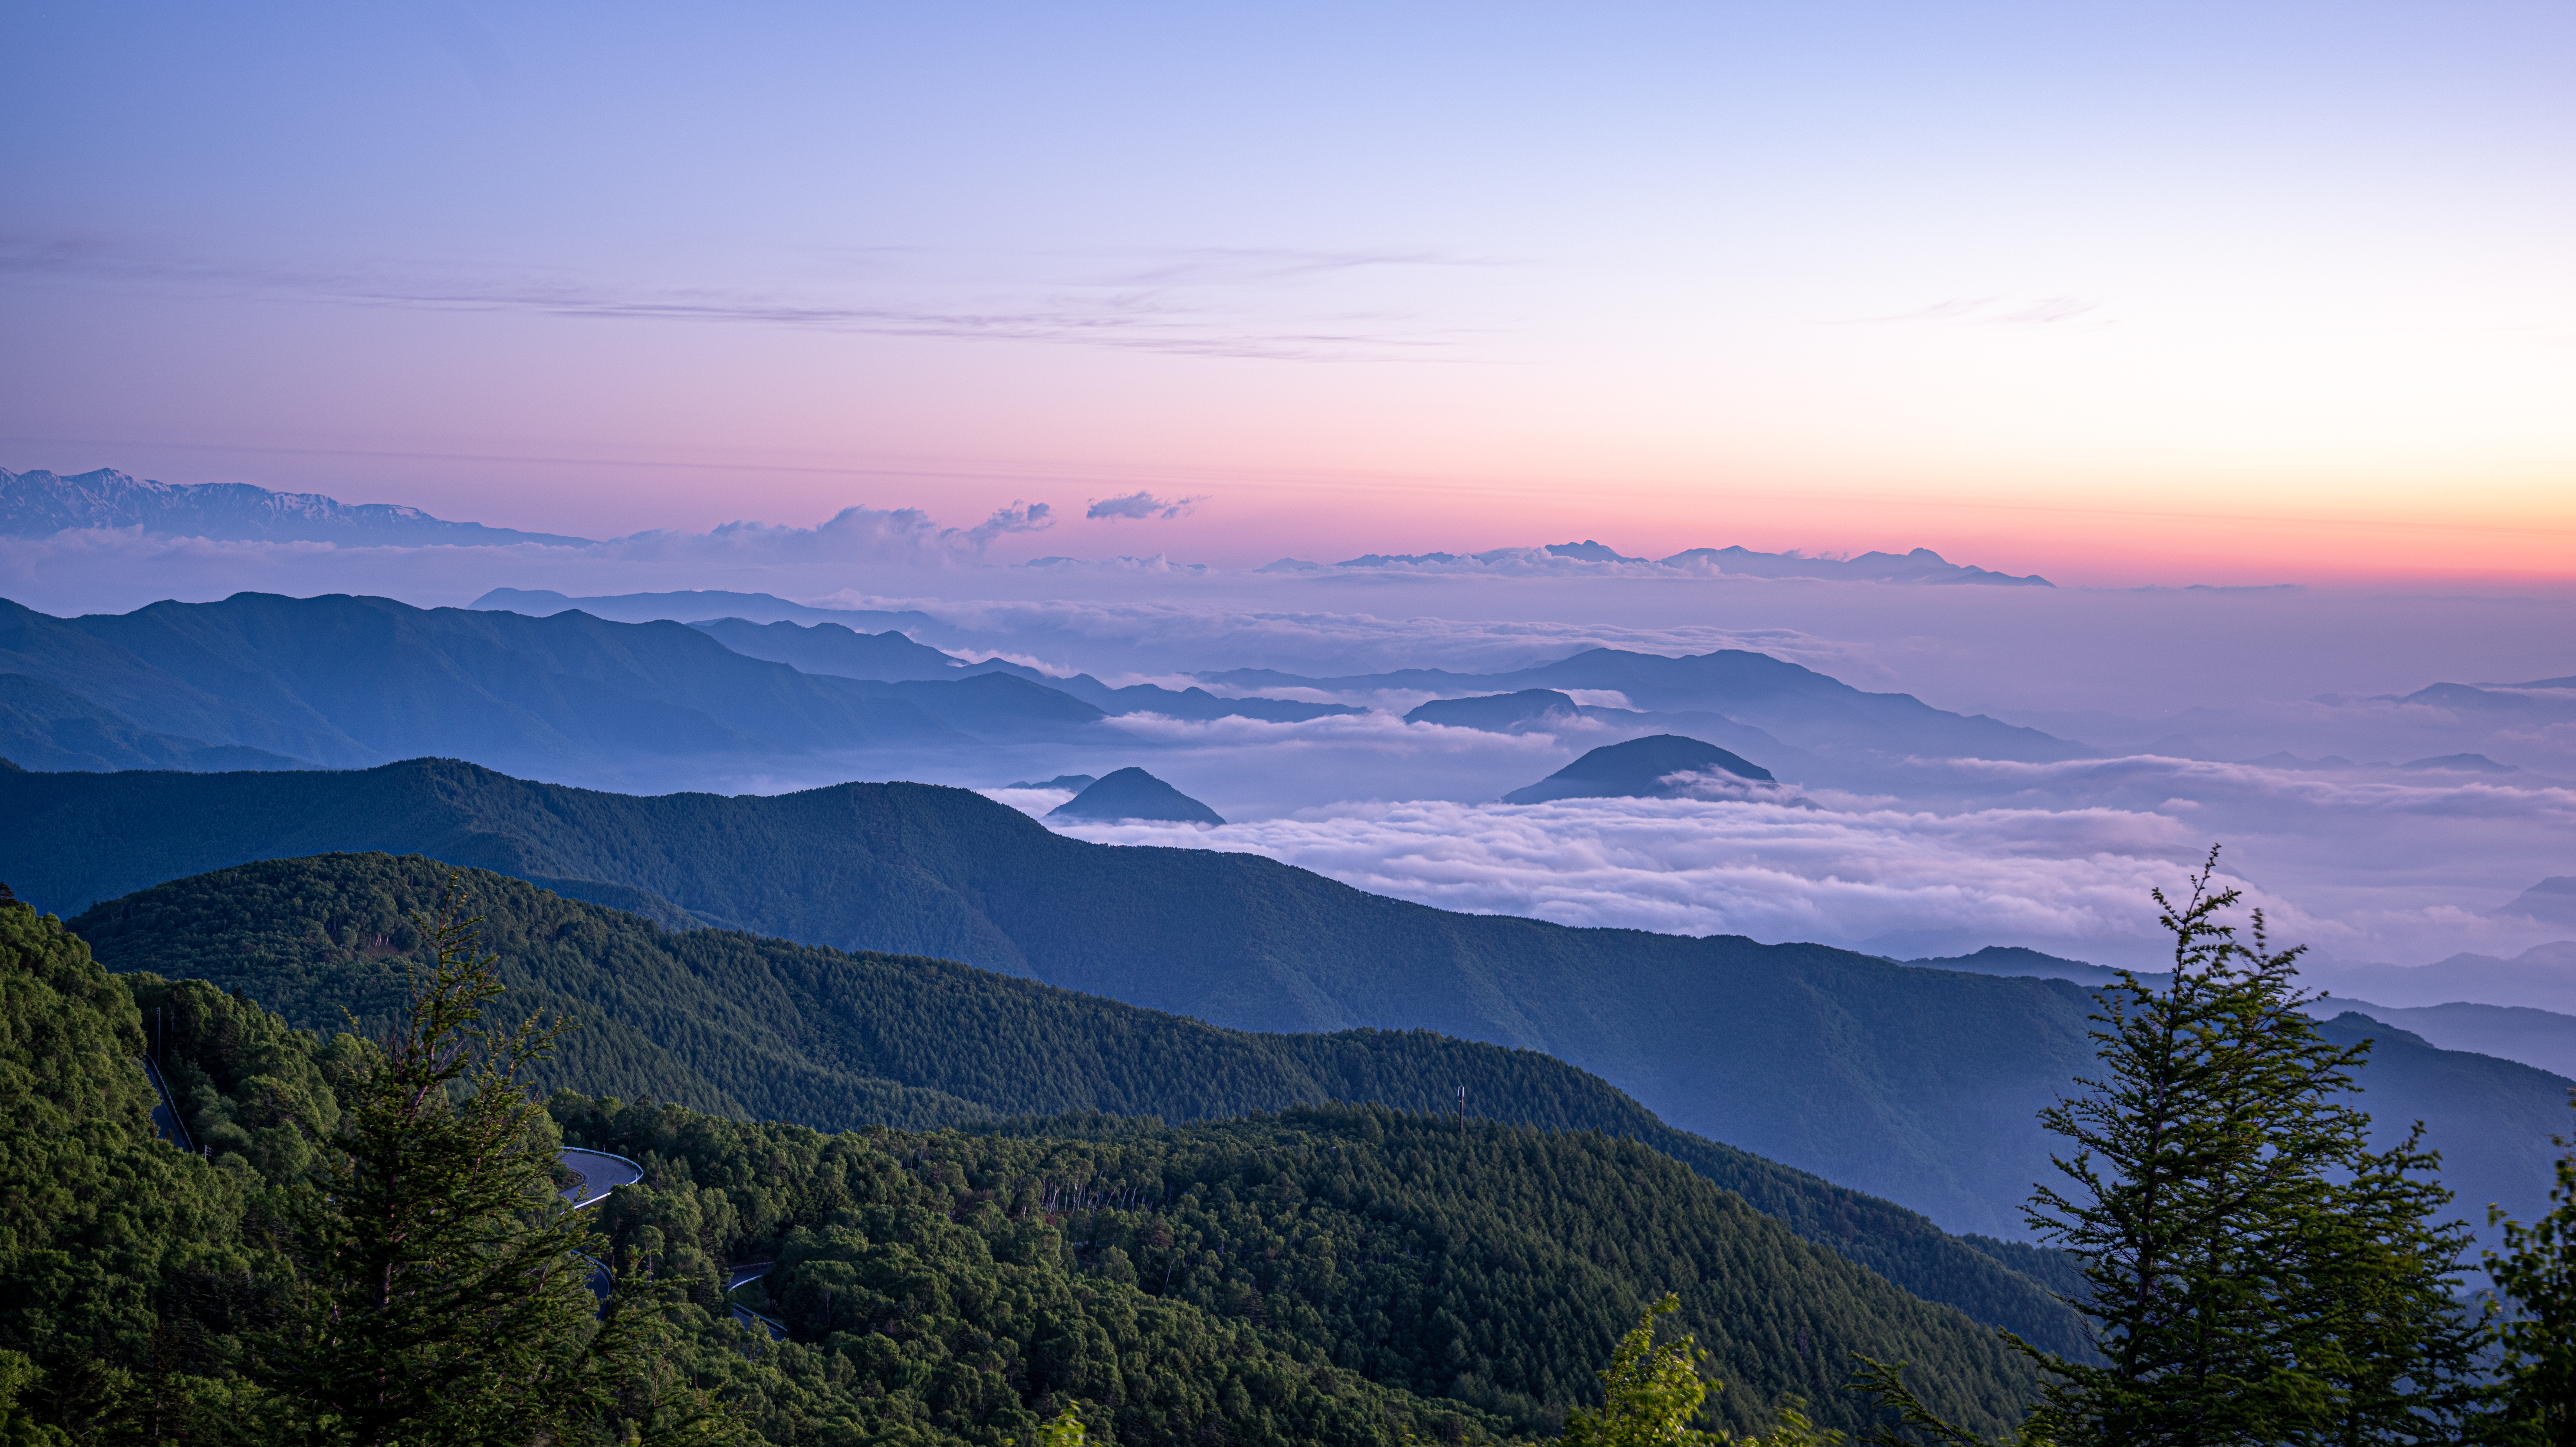
cloud, mountainous landforms, mountain, sky, nature, mountain range, ridge, atmospheric phenomenon, wilderness, hill station, hill, morning, alps, natural landscape, highland, mount scenery, tree, sunrise, national park, horizon, evening, atmosphere, valley, massif, landscape, forest, summit, sunlight, sunset, fell, dawn, dusk